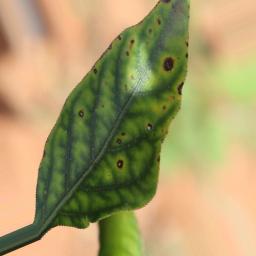
Label: cercospora